Hazelbrook railway station

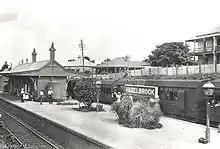
The station c.1915

Hazelbrook has one island platform with two sides. It is serviced by NSW TrainLink Blue Mountains Line services travelling from Sydney Central to Lithgow.